St Andrews Links

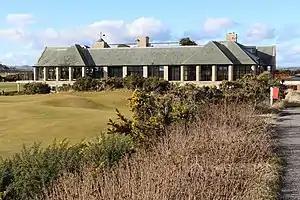
St Andrews Links Clubhouse which is open to the public and serves the Jubilee, the New, and the Old Course

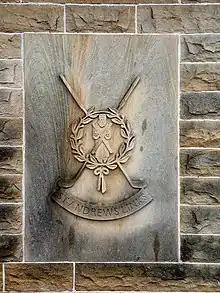
The St Andrews Links crest on the Old Course starter's hut

The history of St Andrews Links goes back to 1552 when John Hamilton was granted a charter to establish a rabbit warren to the north of the links. The St Andrews Links Charter refers to the public ownership of the links and the right of the people of St Andrews to play golf and other games. The right to play golf on the links were subsequently confirmed in local and royal charters.